Anne Barnéoud

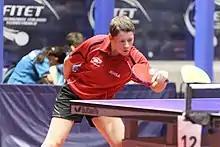
Anne Barnéoud in November 2013

Anne Barnéoud (born 31 October 1983) is a French para table tennis player who competes in international level events. She is a three time World bronze medalist, double European team champion, she has won multiple medals in team events with Thu Kamkasomphou. She works as a police commissioner.